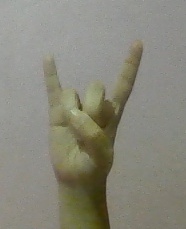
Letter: la